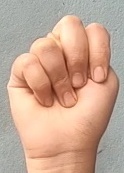
ASL sign: N